Turks in France

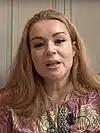
French-born writer, , is of Turkish-Lebanese origin.

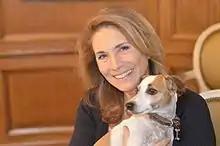
American-born French animal rights activists, , is the President of "30 millions d'amis". She is of Turkish origin.

In addition to the substantial number of contributions made by French citizens of Turkish origin who descend from Turkey and the Maghreb, there are also notable French Turks who have backgrounds from other former Ottoman territories.